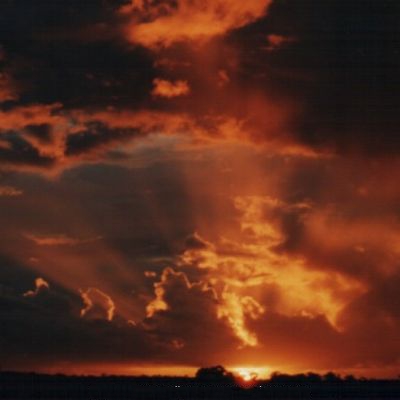
Cloud type: Altostratus (As)